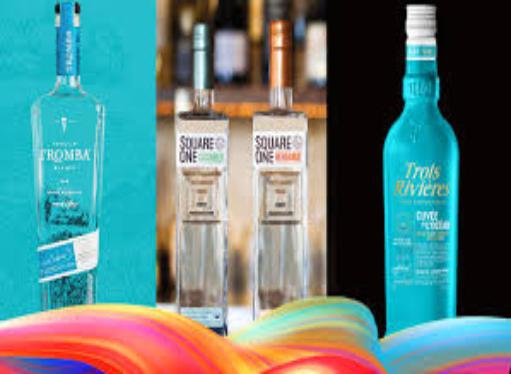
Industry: Food